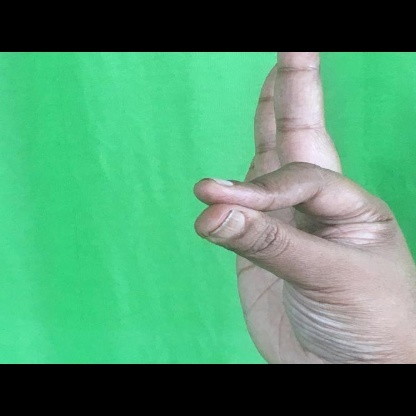
Mudra: Hamsasyam